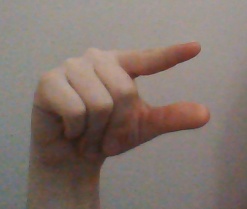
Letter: dal